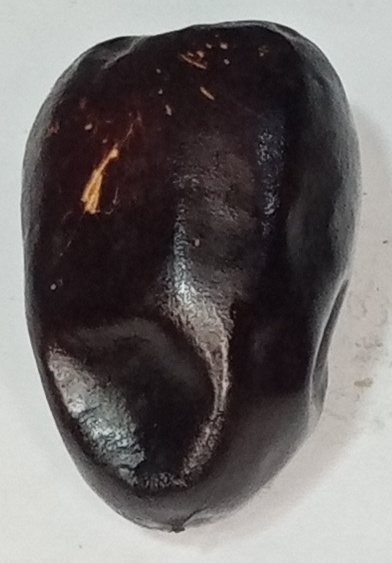
Variety: kupro
Size: large
Grade: grade-2